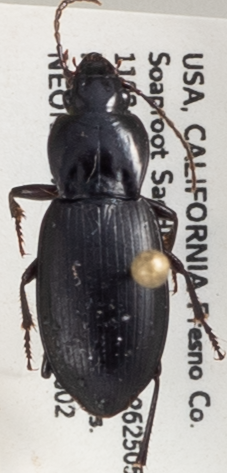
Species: Pterostichus ordinarius
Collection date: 2021-06-02 04:00:00
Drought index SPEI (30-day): -1.546
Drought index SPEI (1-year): -2.09
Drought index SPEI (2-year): -2.09